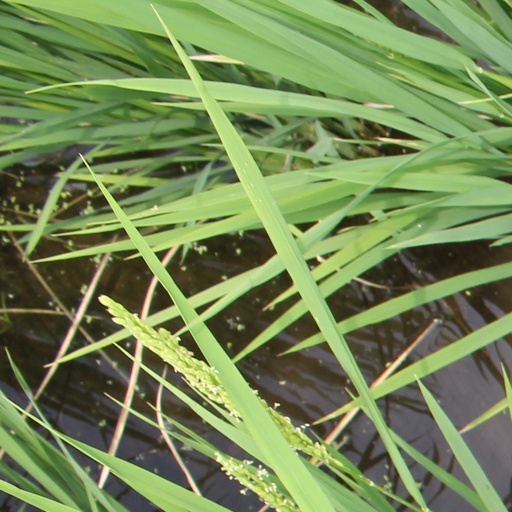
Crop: rice